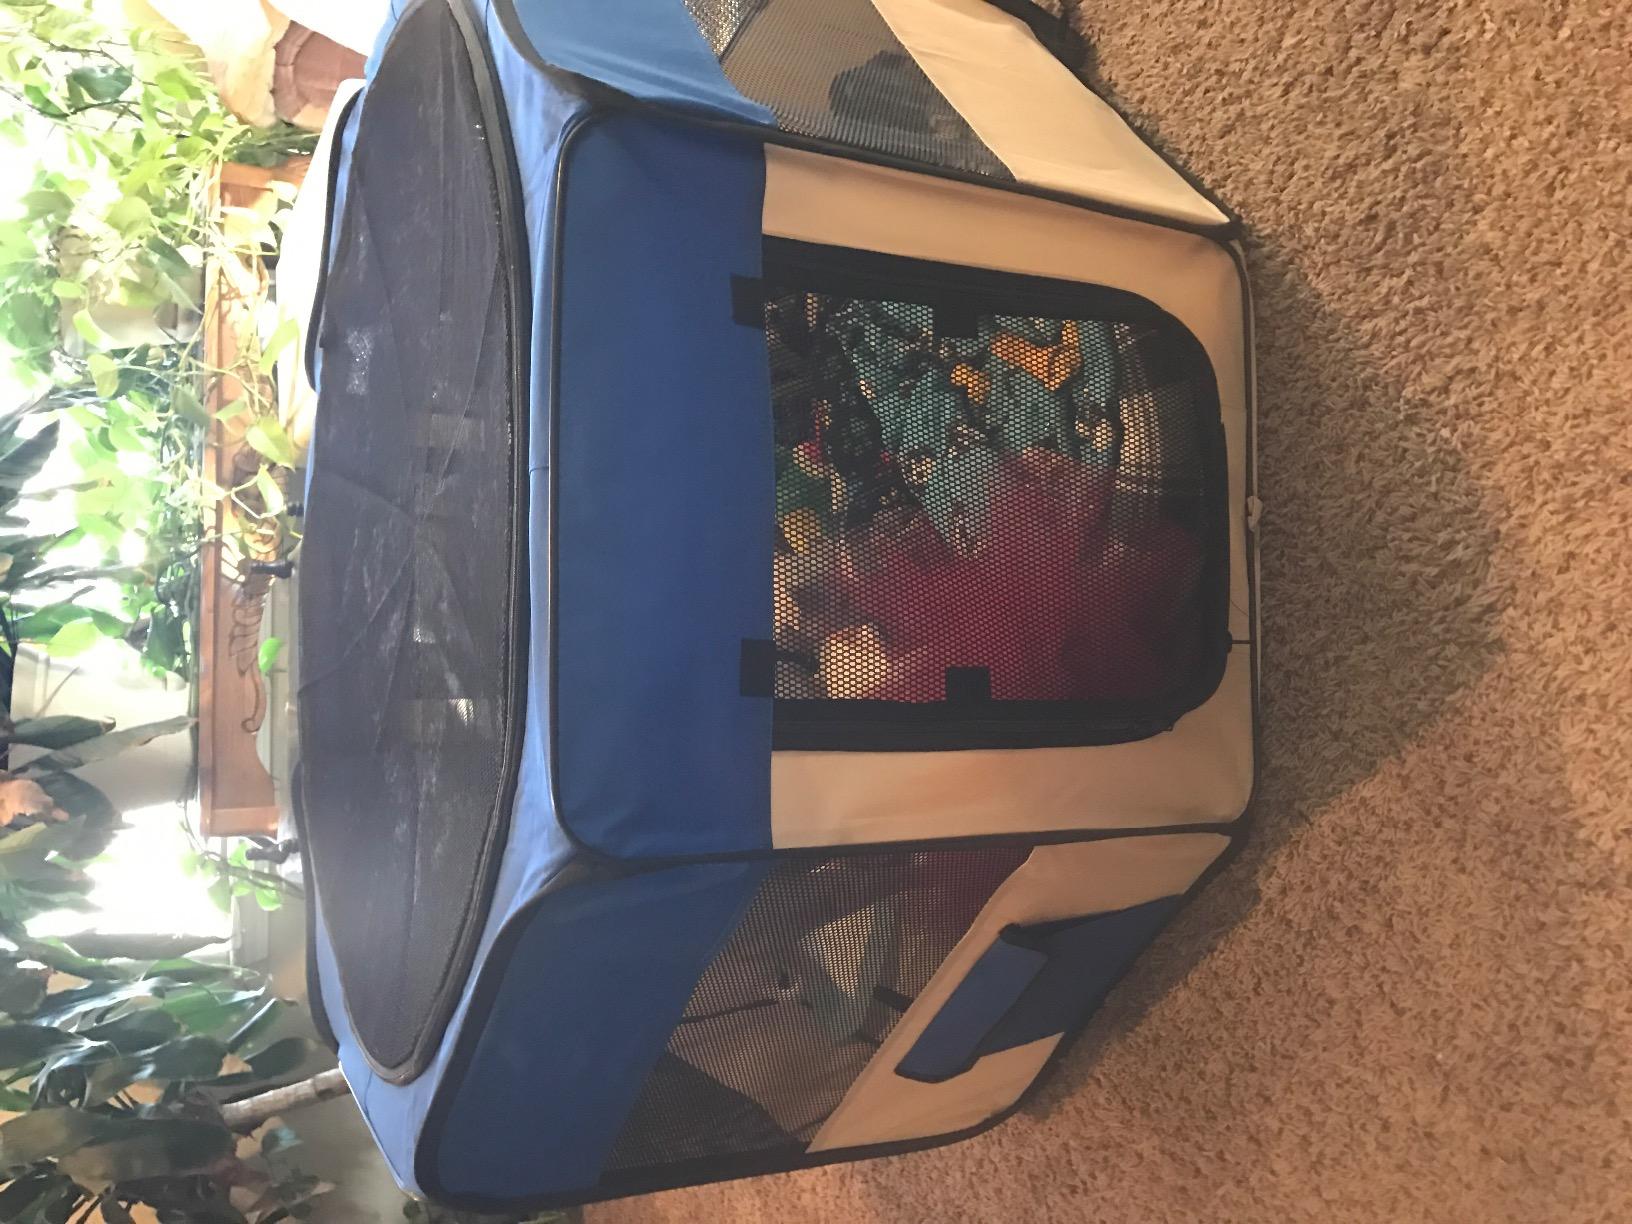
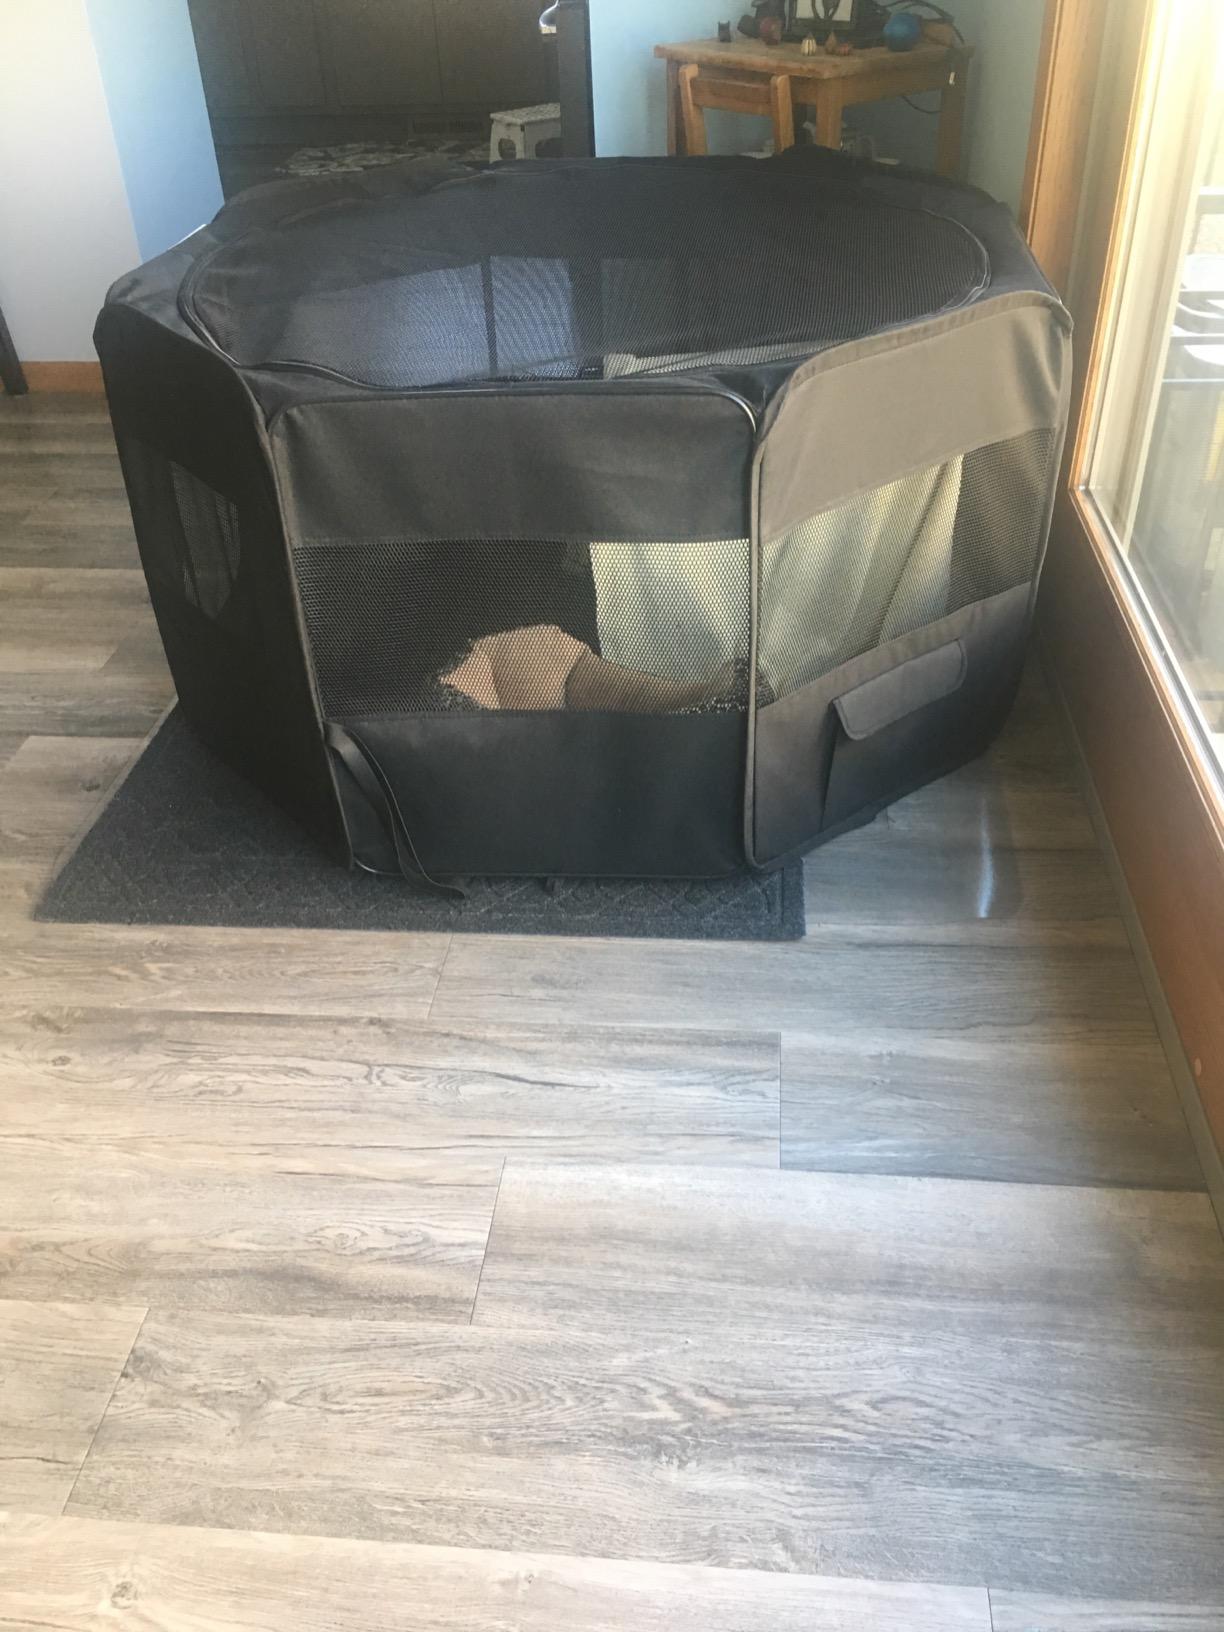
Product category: items_kennel
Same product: no